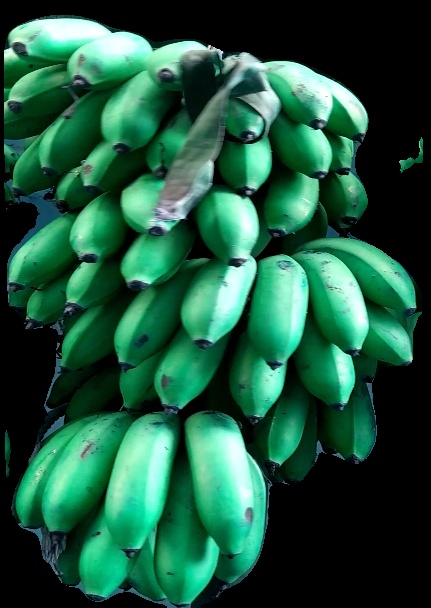
Variety: rasbale
Grade: grade2